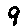
Label: 9